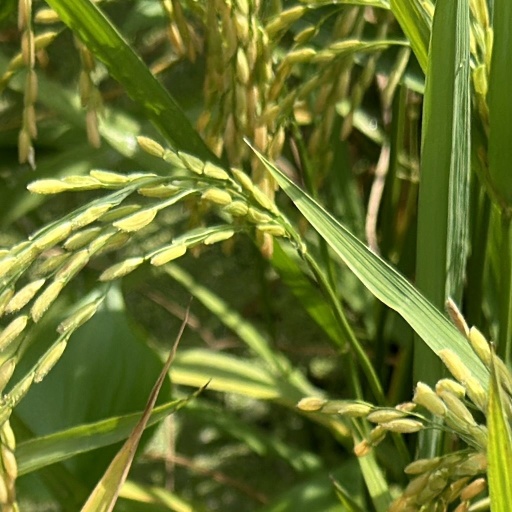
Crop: rice